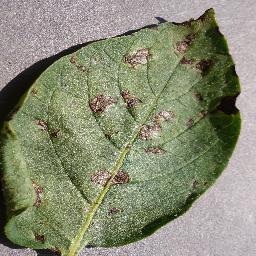
Etiqueta: Tizon_Temprano